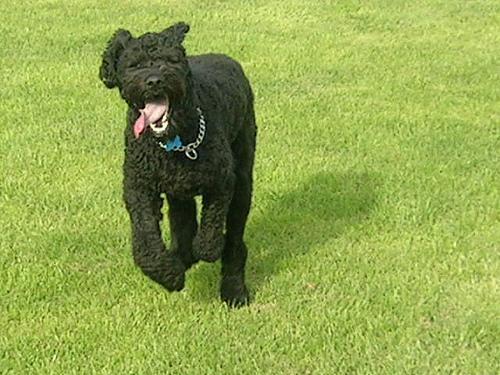
Bouvier_des_Flandres